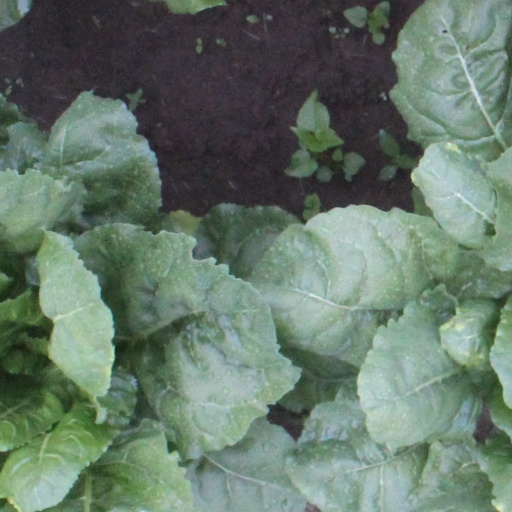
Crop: sugar beet